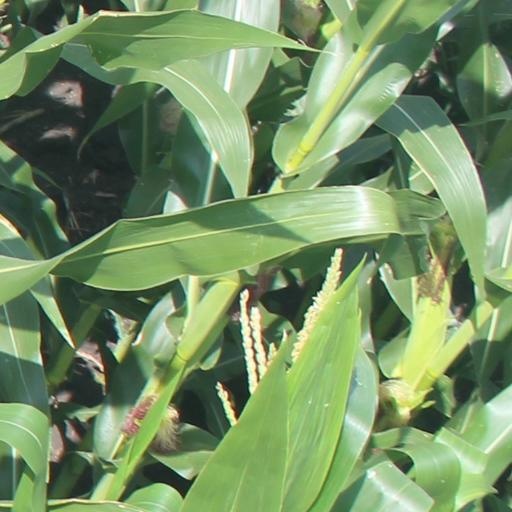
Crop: maize; corn